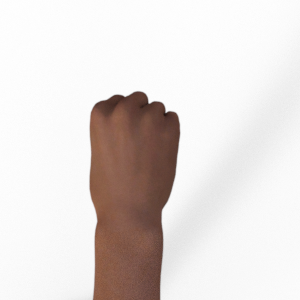
Label: rock